A Beautiful Planet

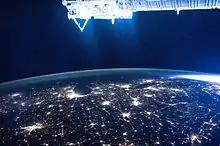
This night photograph of the American Midwest was taken from ISS Expedition 46. The city of Chicago is visible on the shore of Lake Michigan, as are Earth's atmosphere, part of the Space Station, and the approaching sunrise.

Scott Kelly has an identical twin, Mark Kelly, who is also a retired NASA astronaut. The brothers agreed to be the subjects of a twin study; Mark stayed on Earth during Scott's eleven months aboard the ISS so that researchers could examine how an extended spaceflight affected Scott's body compared to Mark's. While Scott was in space and after he returned, both twins gave periodic blood samples and DNA swabs, and they underwent body scans and many other medical tests. In the epilogue to his 2017 book about the year-long mission, Scott wrote that the very preliminary assessments of the data from the mission and from the twin study were promising: